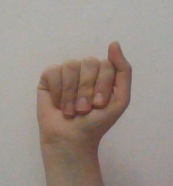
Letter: saad